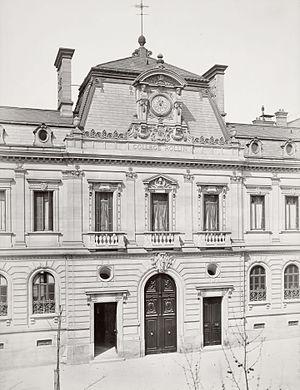
Le lycée Jacques-Decour est issu du collège Sainte-Barbe de l’université de Paris, fondé dès le XVᵉ siècle, et de sa séparation en deux établissements après la Révolution : le collège Sainte-Barbe-Nicolle, rue des Postes, et le collège Sainte-Barbe-Lanneau, rue Cujas.